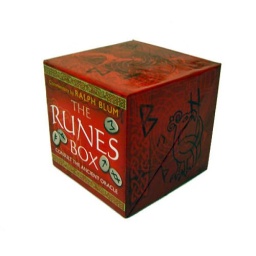
book in a box runes